Femen

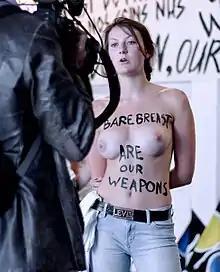
A Femen France protester, 2012

Femen has several international branches. The Femen office in their native Kyiv was closed and the organization's leadership left Ukraine ("Fearing for their lives and freedom") in August 2013.